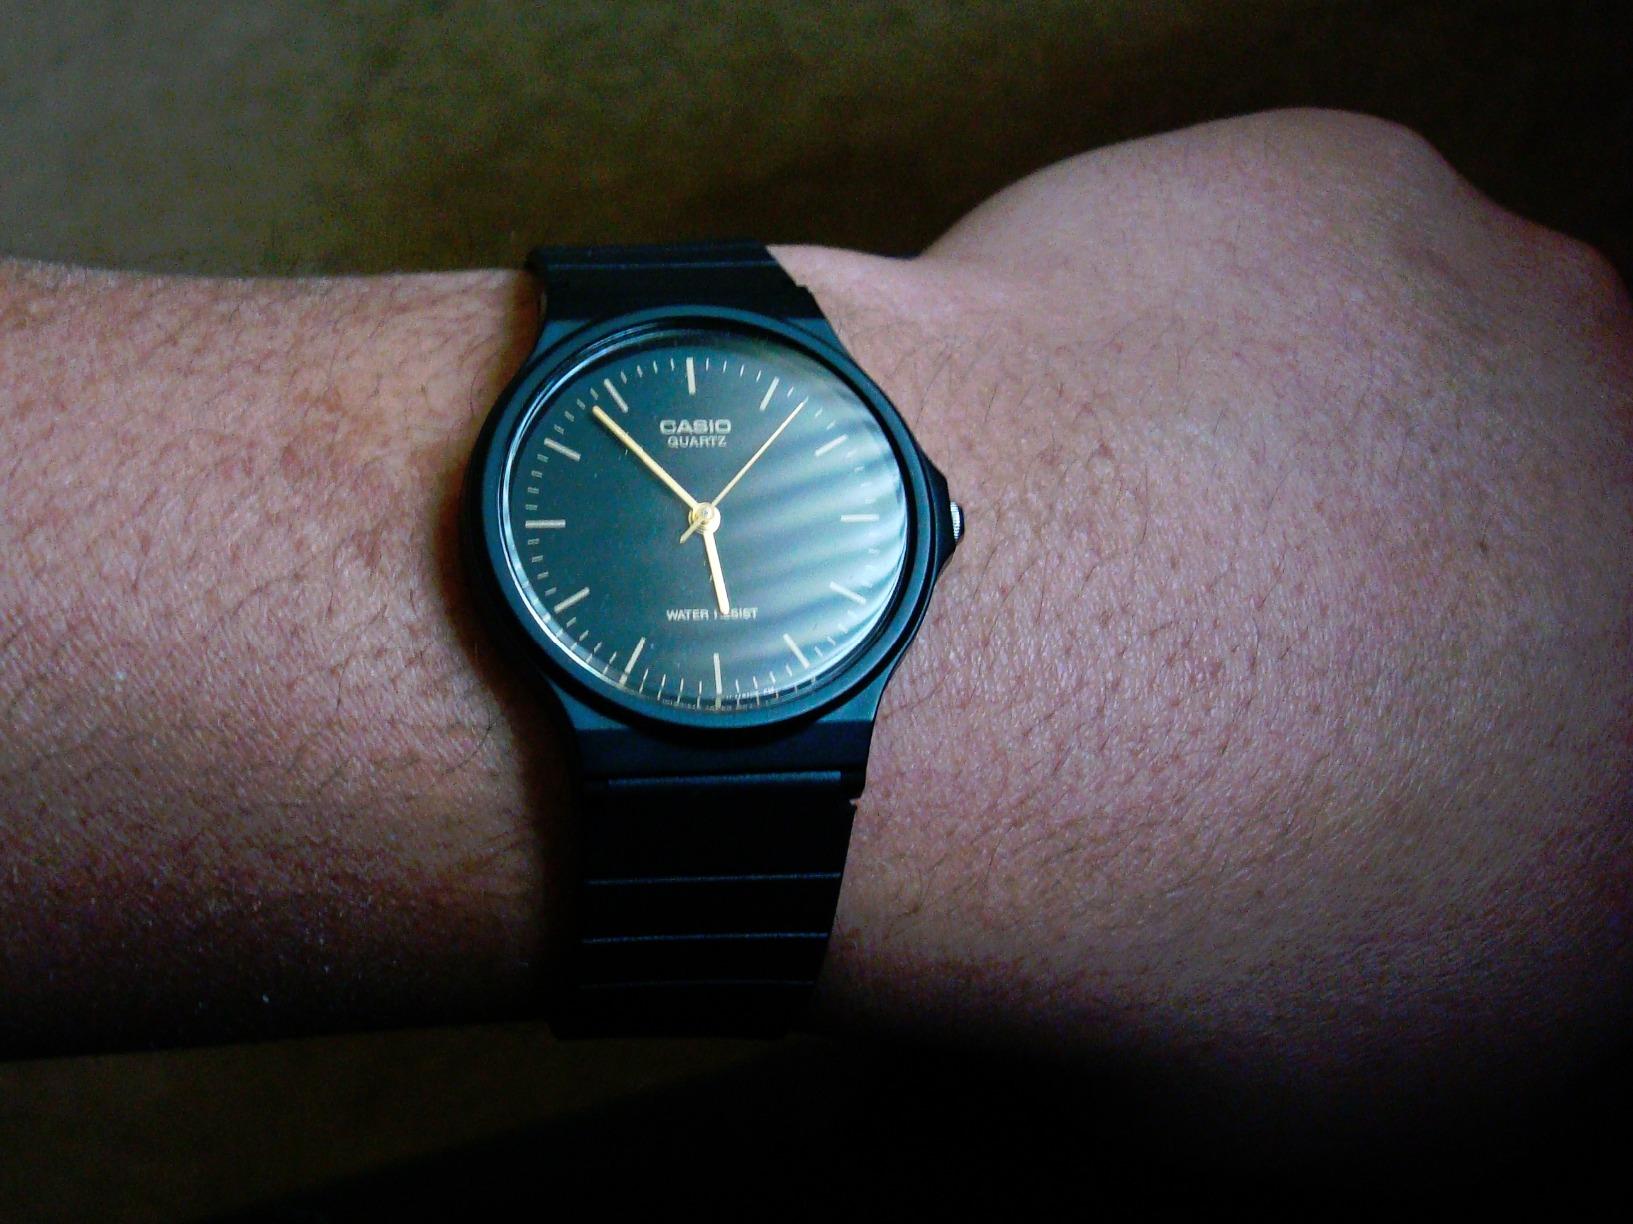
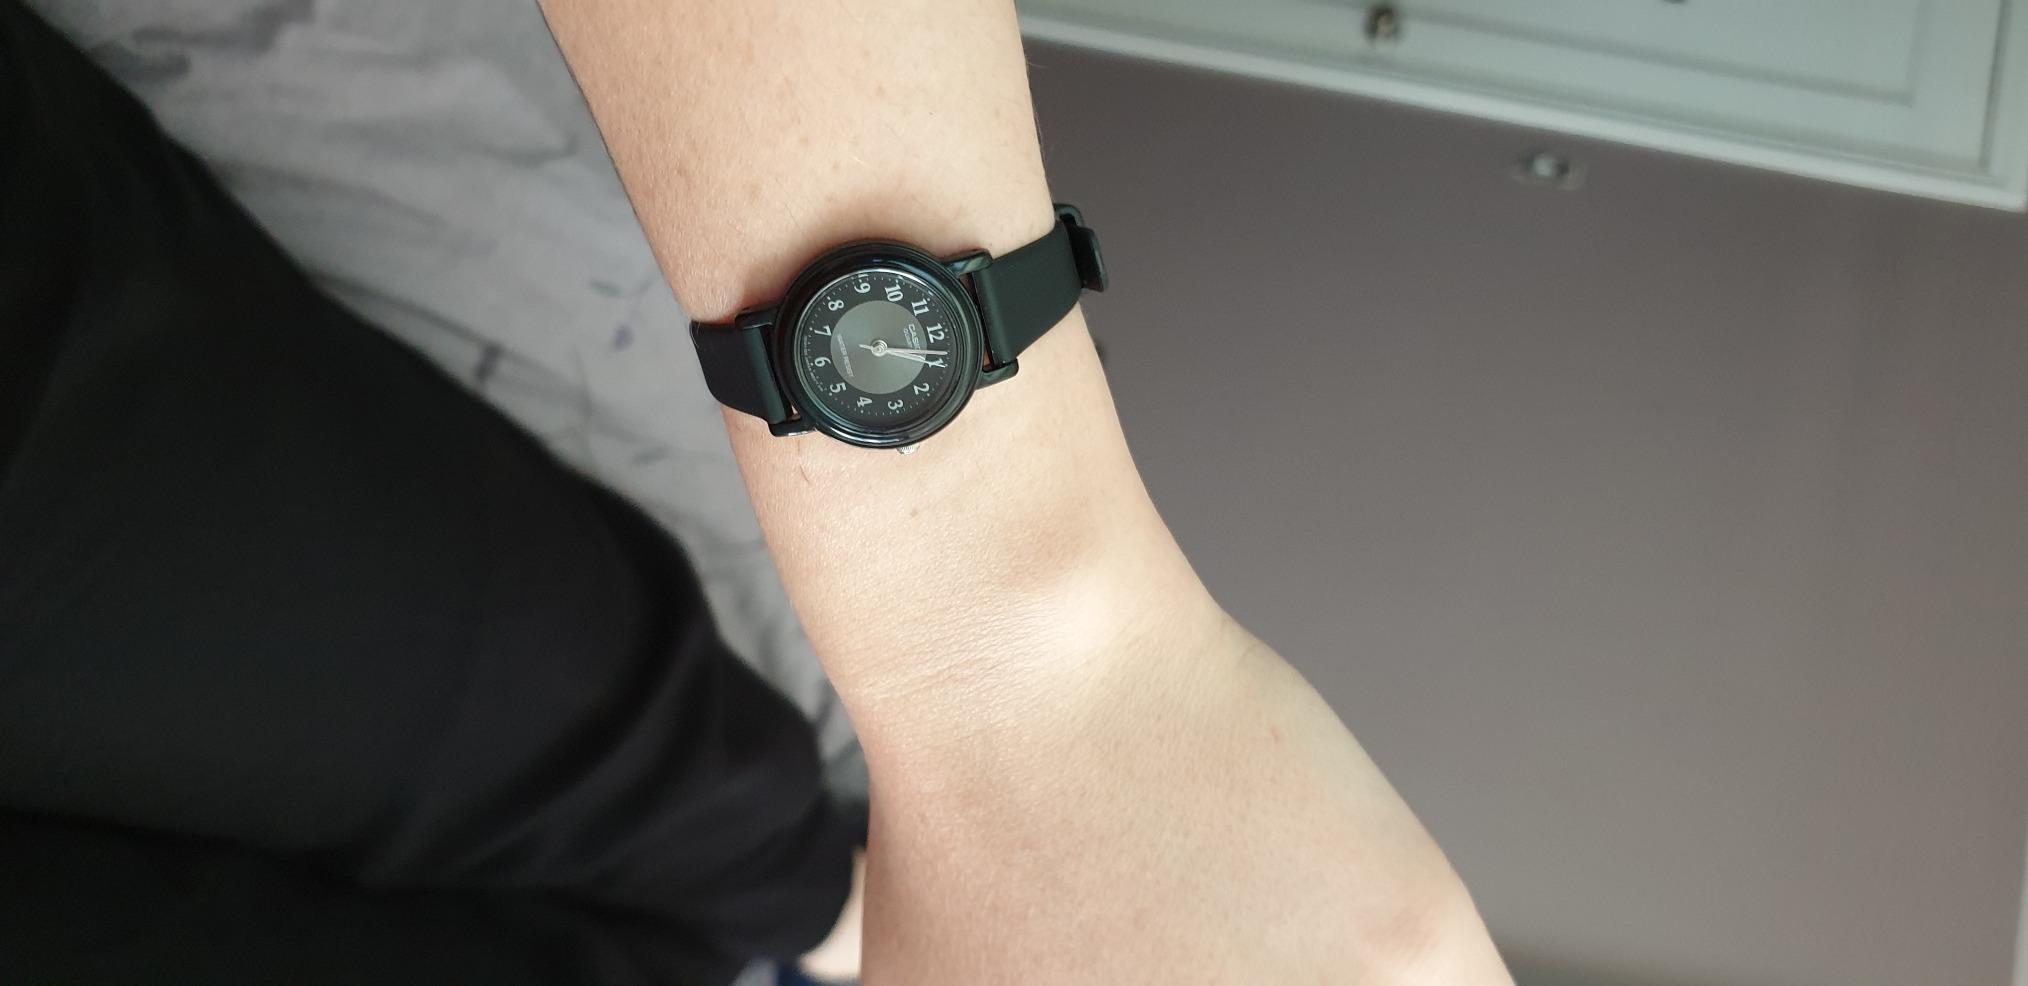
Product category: accessories_watch
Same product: no